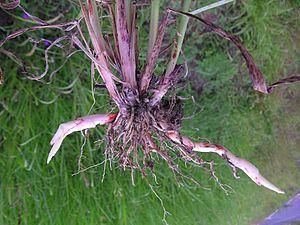
Sorghum halepense, le sorgho d'Alep, est une espèce de plantes monocotylédones de la famille des Poaceae, sous-famille des Panicoideae, originaire du bassin méditerranéen.